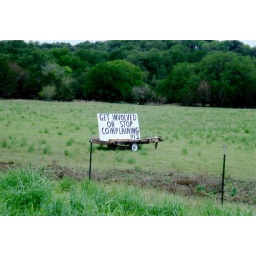
in a field near boerne, along hwy 3351/ralph fair road